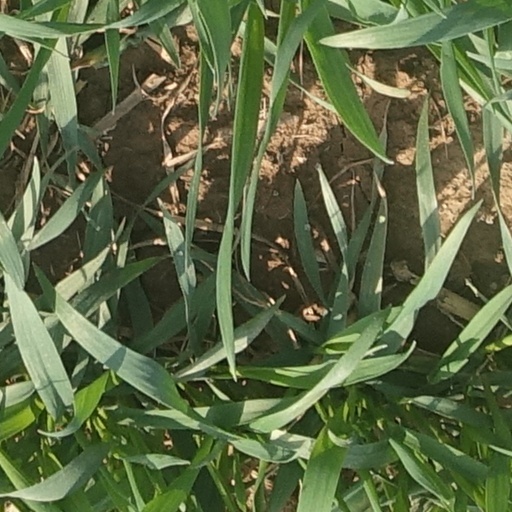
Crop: wheat